Holcombe, Greater Manchester

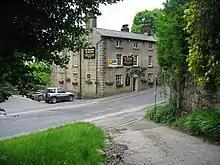
The Shoulder of Mutton public house

Holcombe was historically a hamlet within the township of Tottington, part of the Duchy of Lancaster. Its Pilgrim's Cross marks the position of a 12th-century wayside cross. During the Middle Ages Holcombe hosted the regular court sessions of the Royal Manor of Tottington. In the Tudor period, Holcombe had a bloomery.